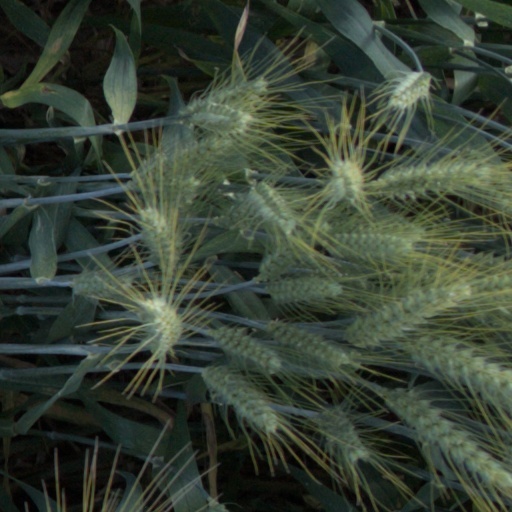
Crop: wheat